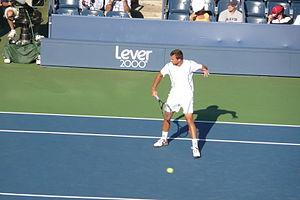
Lovro Zovko, né le 18 mars 1981 à Zagreb, est un joueur de tennis professionnel croate. Il est membre de l'équipe de Croatie de Coupe Davis.